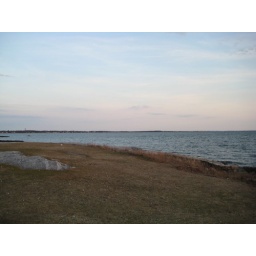
beach in fairhaven 4 blocks from our house